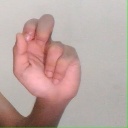
अक्षर: ढ